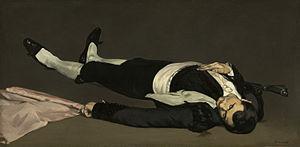
Soixante matadors ont été tués dans l'arène ainsi que cent quatre-vingt-quatre novilleros, soixante-treize picadors, cent quarante-neuf banderilleros, trois puntilleros et huit rejoneadores.
Jean-Baptiste Faure est un baryton français, né à Moulins le 15 janvier 1830, et mort à Paris le 9 novembre 1914.
La corrida est une forme de course de taureaux consistant en un combat entre un homme et un taureau, à l'issue duquel le taureau est mis à mort ou, exceptionnellement, gracié. Elle est pratiquée essentiellement en Espagne, au Portugal, dans le Midi de la France et dans certains États d'Amérique latine.